Glissando

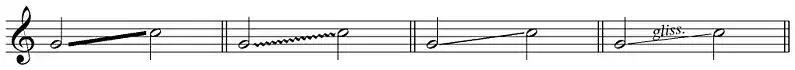
Several examples of the musical notation of glissando

The glissando is indicated by following the initial note with a line, sometimes wavy, in the desired direction, often accompanied by the abbreviation "gliss.". Occasionally, the desired notes are notated in the standard method (i.e. semiquavers) accompanied by the word 'glissando'.